Olangthagee Wangmadasoo

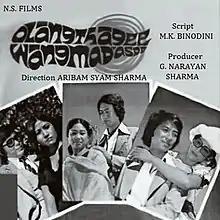
Poster

Olangthagee Wangmadasoo (English: "Even Beyond the Summer Horizon") is a 1980 Manipuri film written by M. K. Binodini Devi, produced by G. Narayan Sharma and directed by Aribam Syam Sharma. The film features Kangabam Tomba, Yengkhom Roma and Kshetrimayum Rashi in the lead roles. The movie was censored in 1979 and released at Friends Talkies, Paona Bazar on 18 January 1980. It was the first ever and the only Manipuri film to run for more than 30 weeks, till date. The film ran for 32 weeks at the box office.